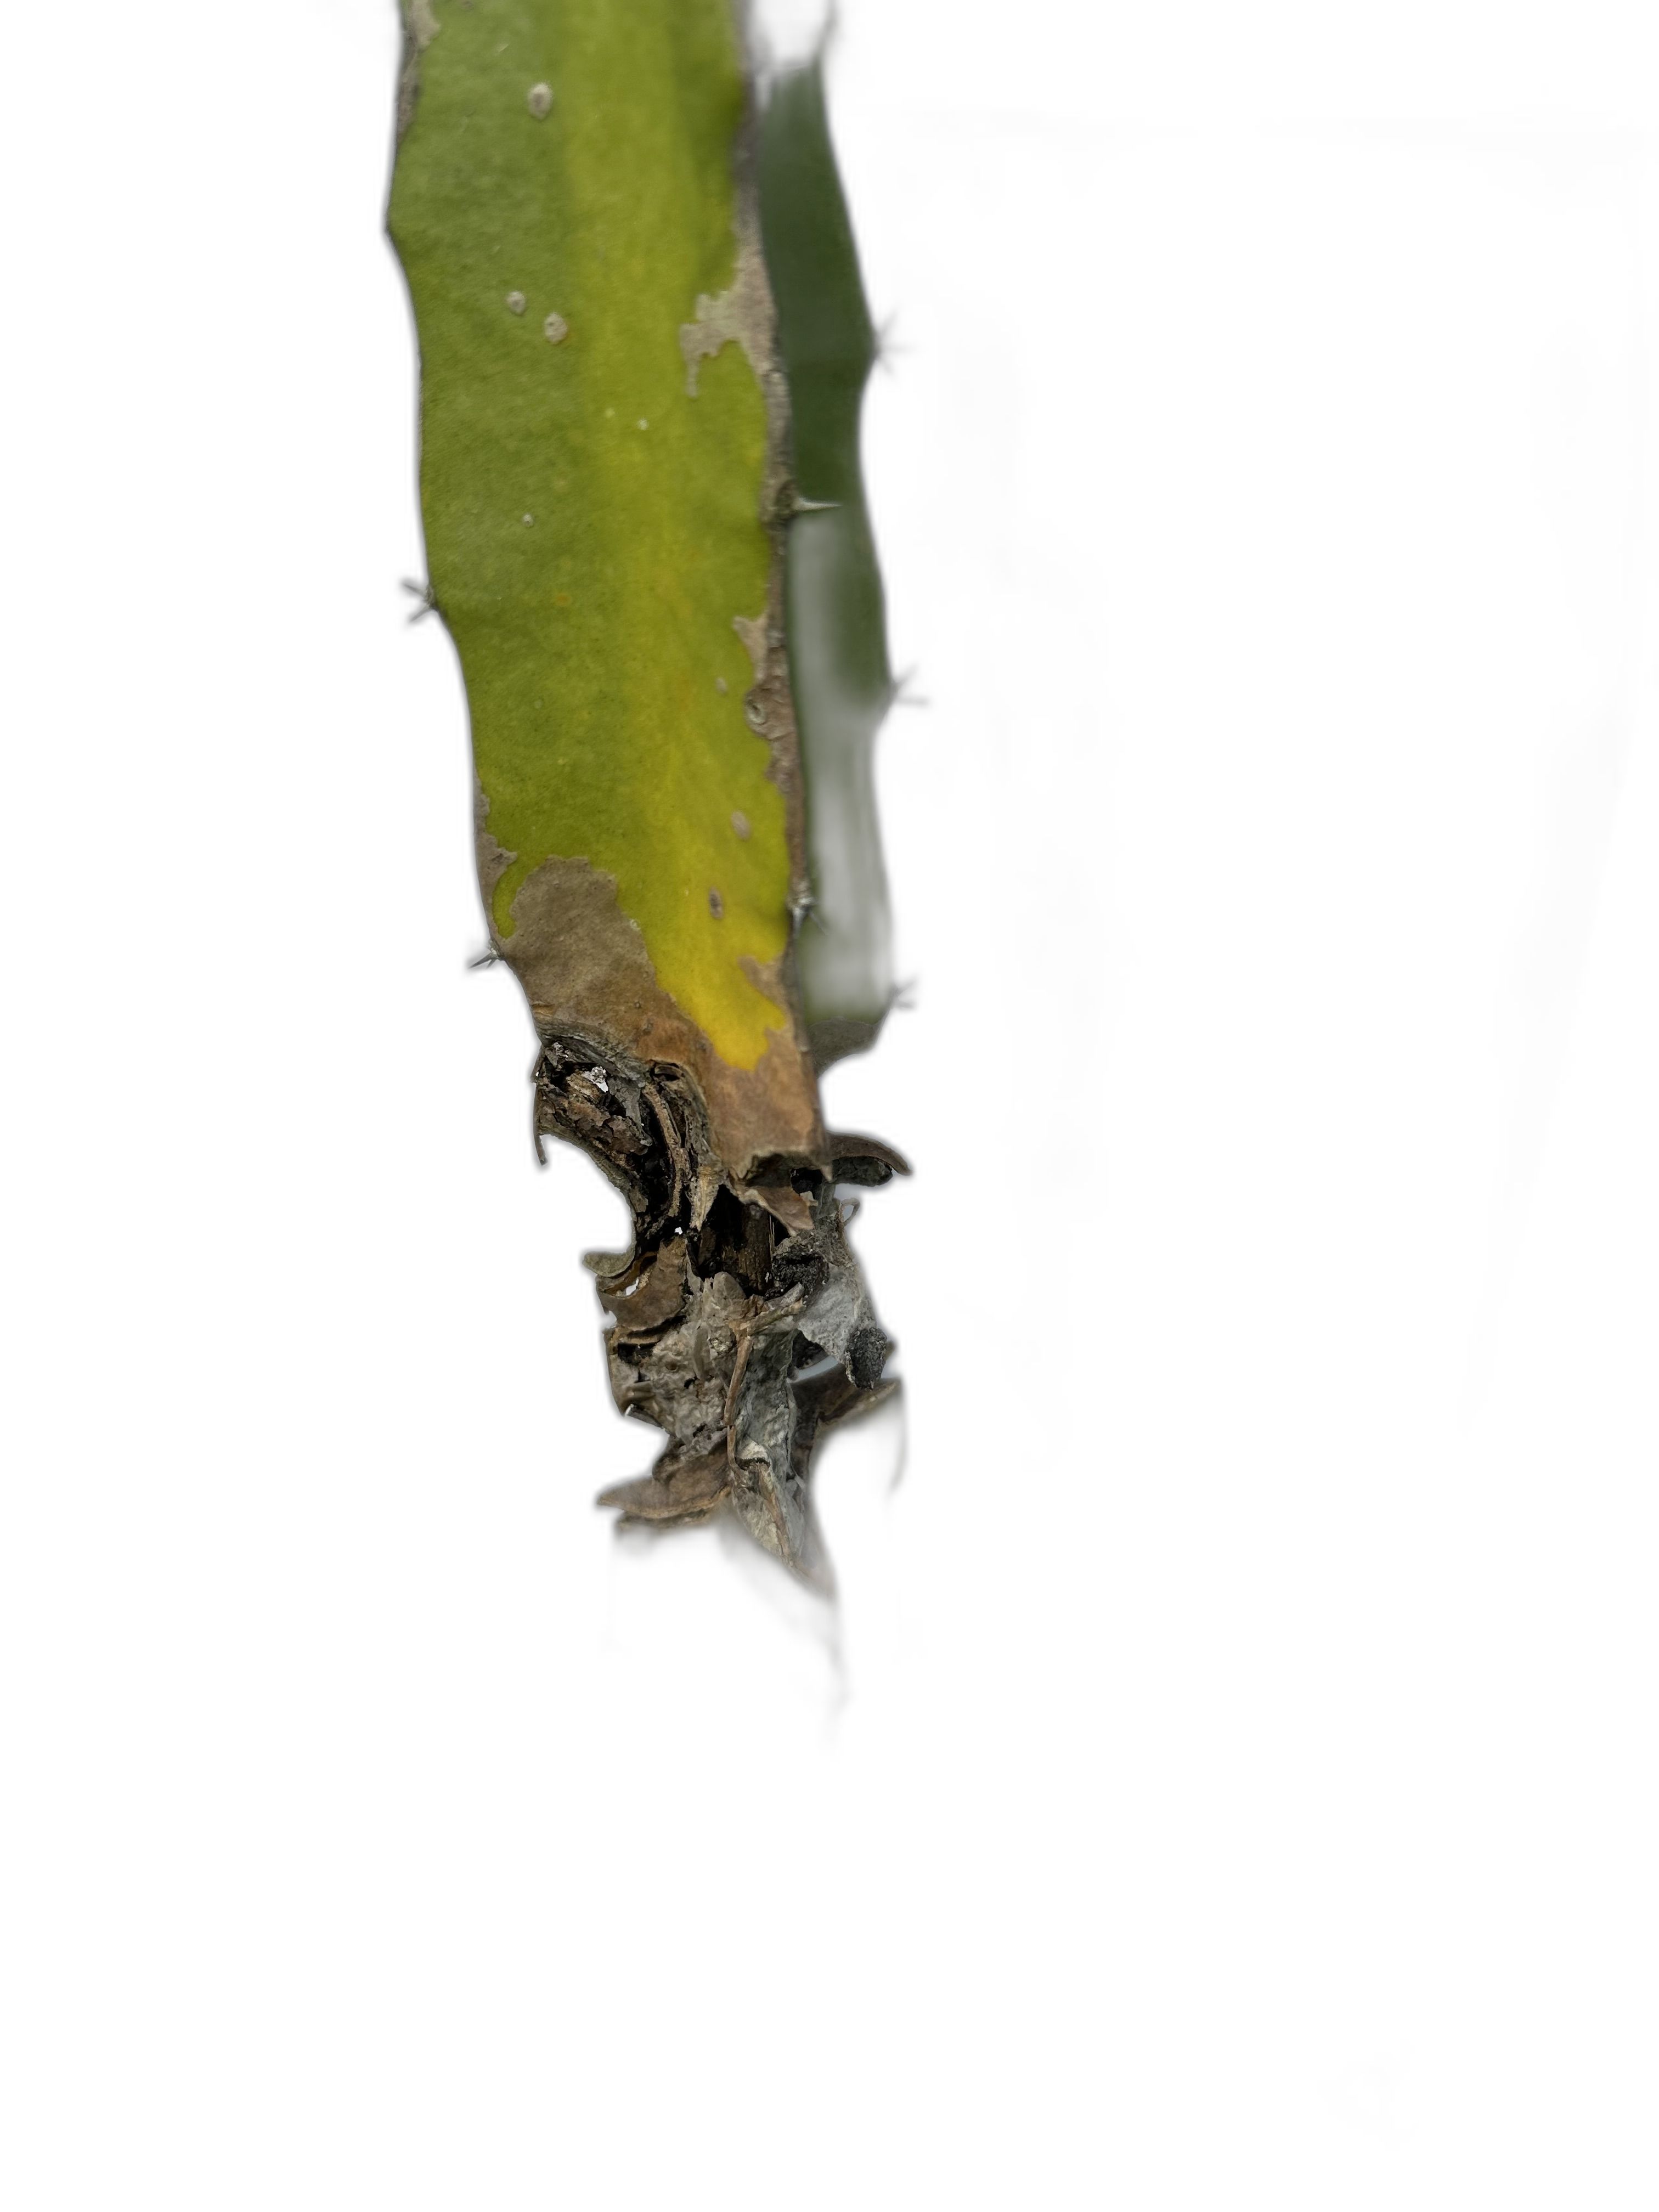
Label: Bad leaf